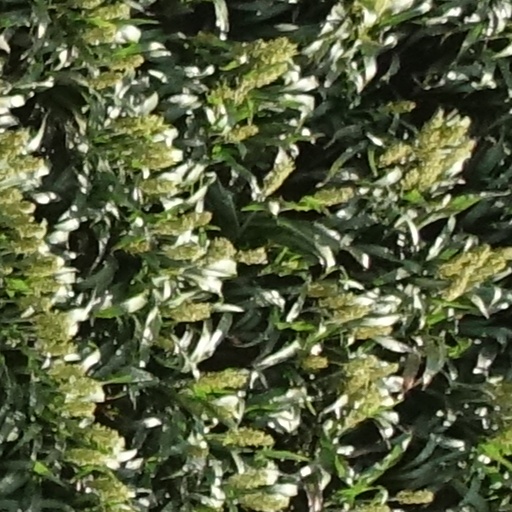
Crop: sorghum